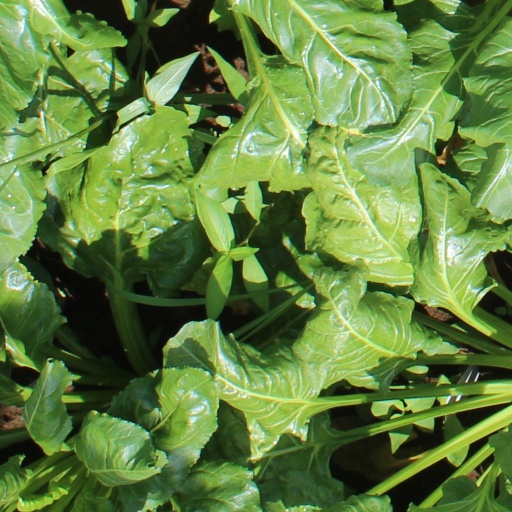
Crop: sugar beet